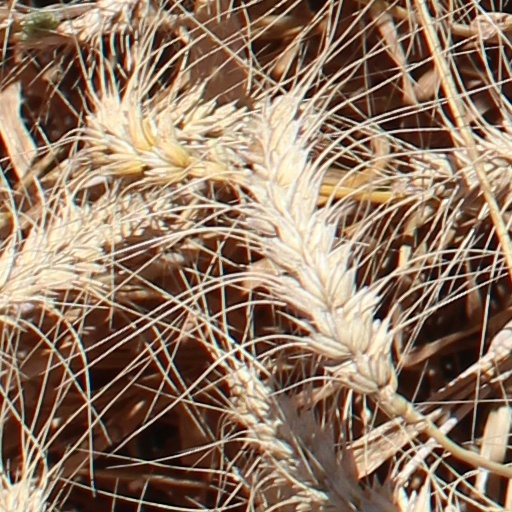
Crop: wheat